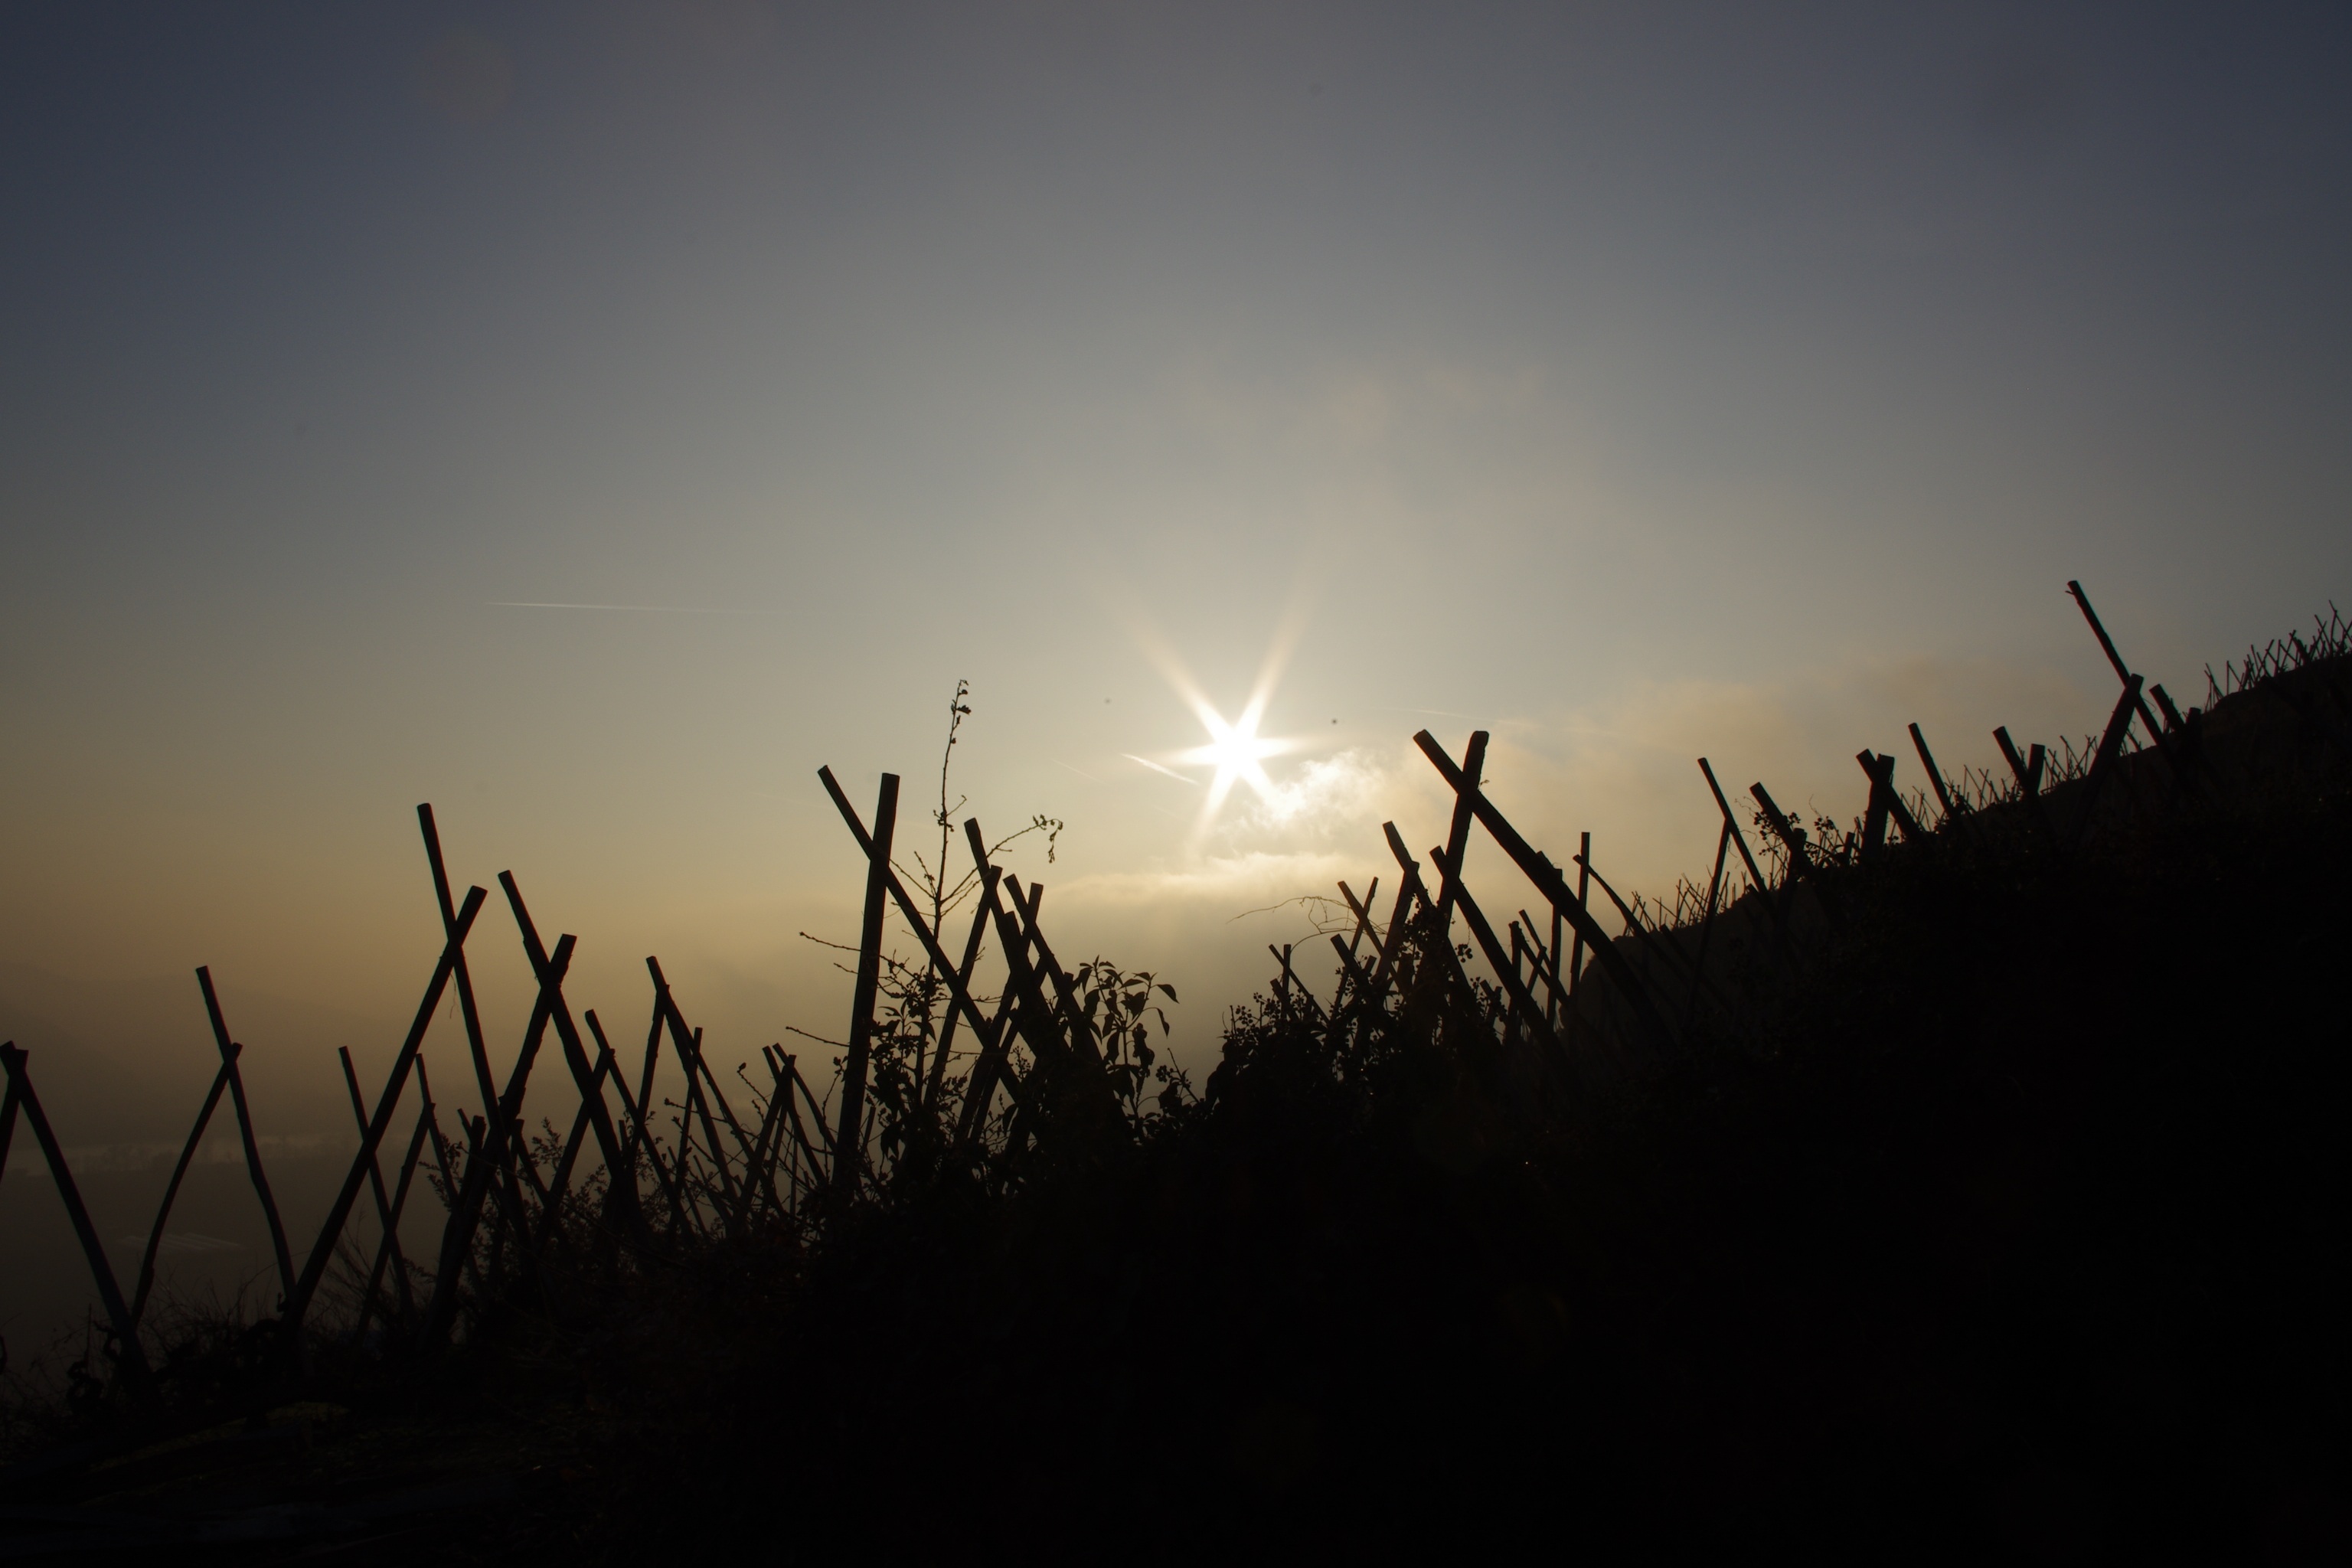
landscape, nature, horizon, silhouette, winter, light, cloud, sky, sun, sunrise, sunset, grape, vine, vineyard, wine, field, night, sunlight, morning, dawn, atmosphere, dark, dusk, france, evening, darkness, astronomical object, wine region, atmospheric phenomenon, atmosphere of earth, c te r tie